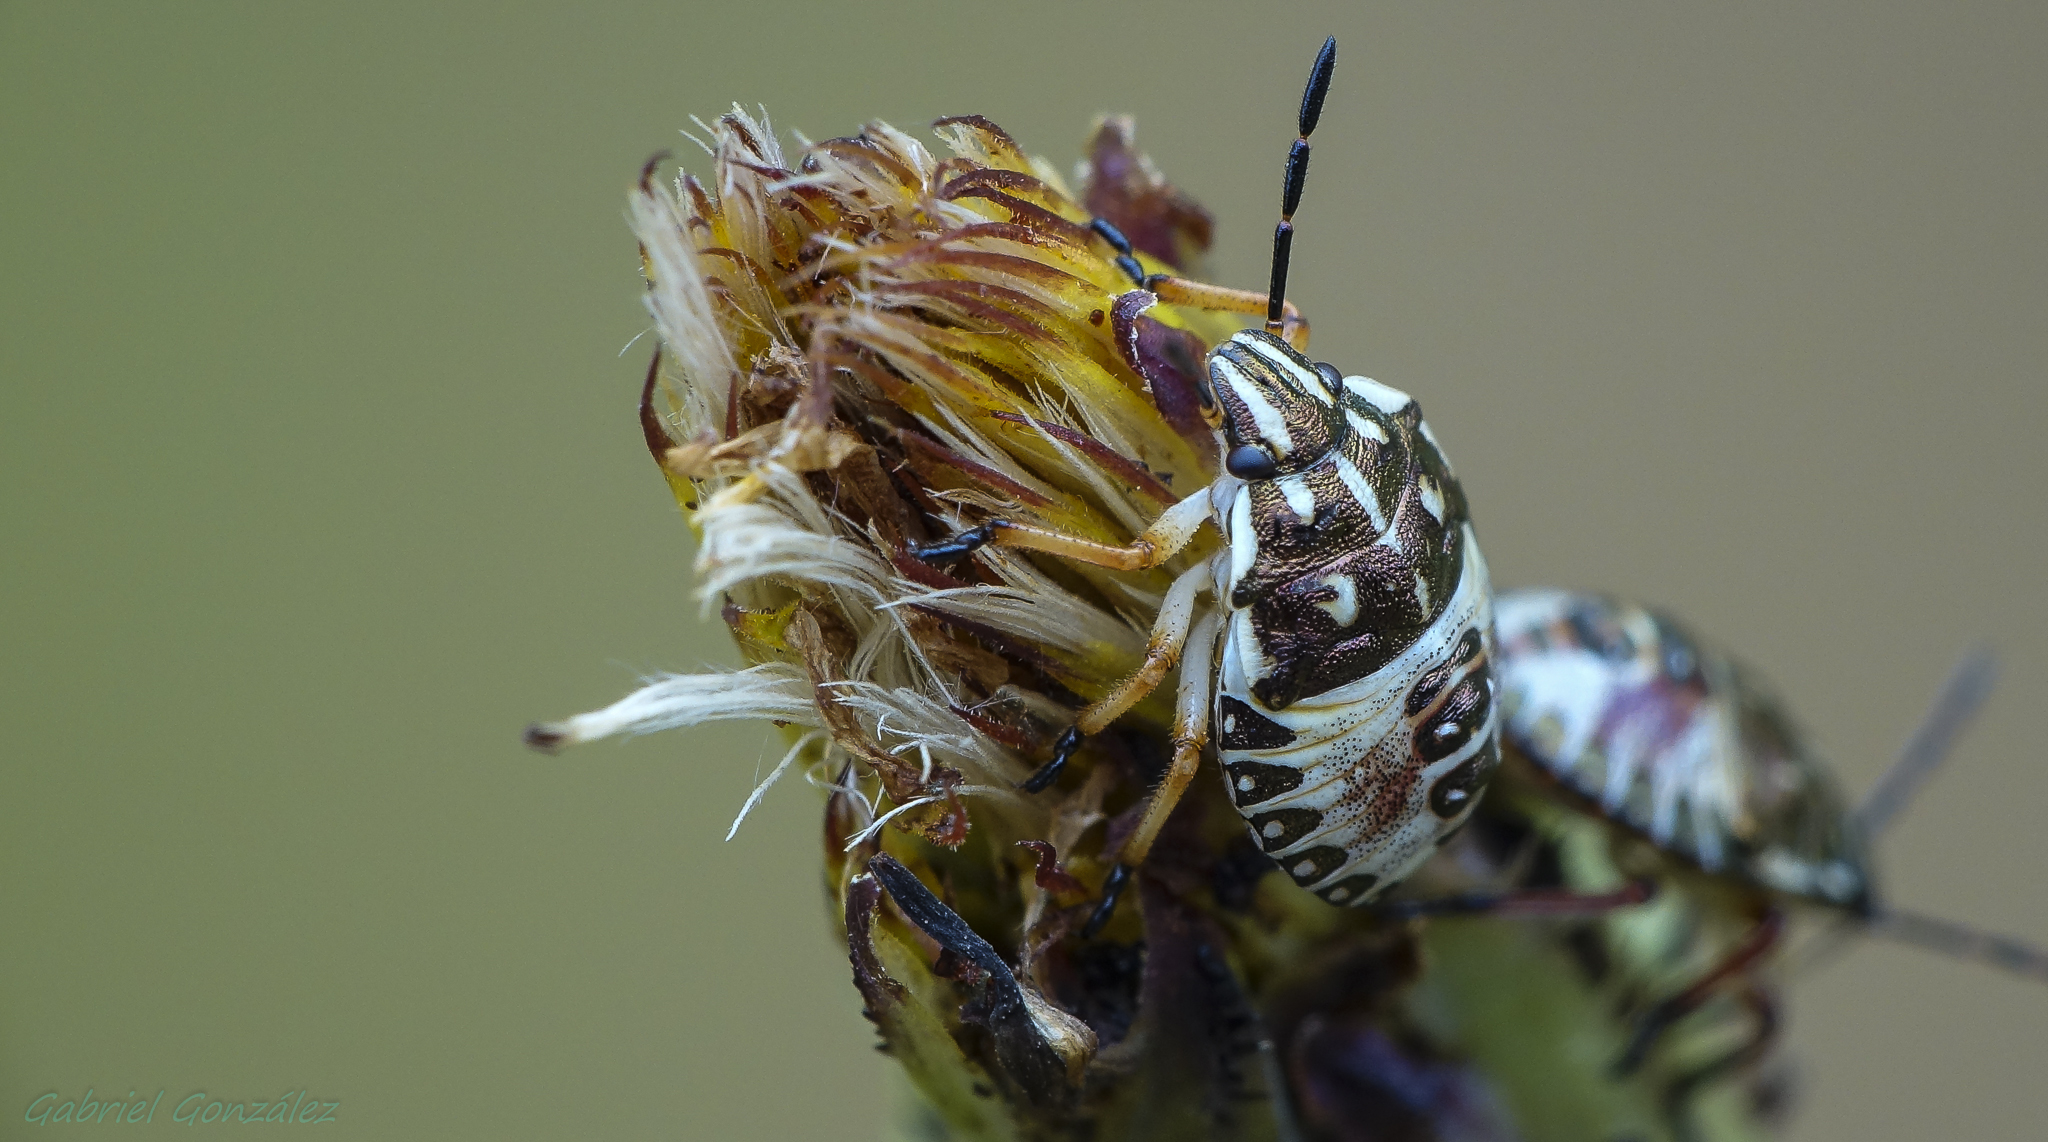
nature, photography, flower, fly, insect, macro, botany, flora, fauna, invertebrate, close up, animals, naturaleza, wasp, pest, nectar, ggl1, gaby1, xovesphoto, animales, sonyrx10, rx10, gphoto, gabrielcorua, xelodegalicia, raynox250, macrosdenaturaleza, macro photography, plant stem, membrane winged insect, true bugs